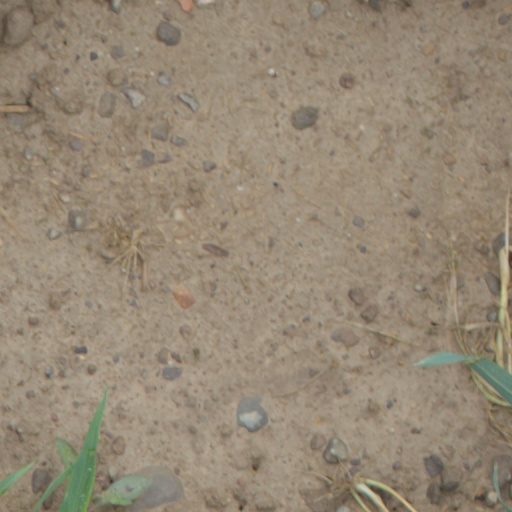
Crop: wheat